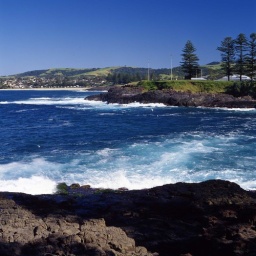
Typical blue sky and blue sea in Australia.